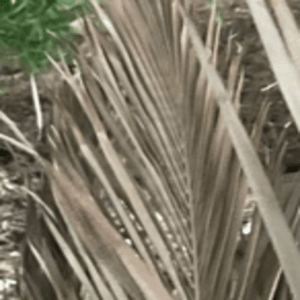
Label: Magnesium Deficiency